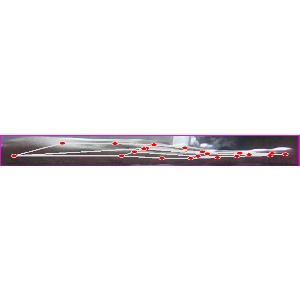
अक्षर: ज